Irina Rîngaci

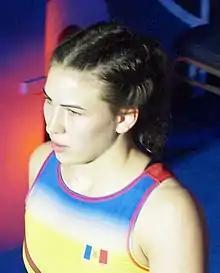
Rîngaci at the 2021 World Wrestling Championships in Oslo

Irina Rîngaci (born 23 August 2001) is a Moldovan freestyle wrestler. She won the gold medal in the women's 65 kg event at the 2021 World Wrestling Championships in Oslo, Norway. She is the first female wrestler representing Moldova to win a gold medal at the World Wrestling Championships. Rîngaci is also a five-time medalist, including two gold medals, at the European Wrestling Championships. She represented Moldova at the 2024 Summer Olympics in Paris, France.